Fashion in South Korea

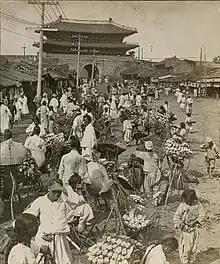
In a predecessor to Namdaemun Market in 1904. Most people are wearing white.

Winter clothes were typically made using soft cotton stuffed between layers of silk or cotton. Clothes worn in the summer were made from hemp and ramie. Components of these clothes helped to form the look and style of the traditional Korean dress, "hanbok."